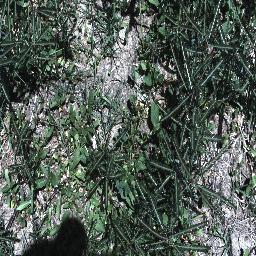
Label: parkinsonia